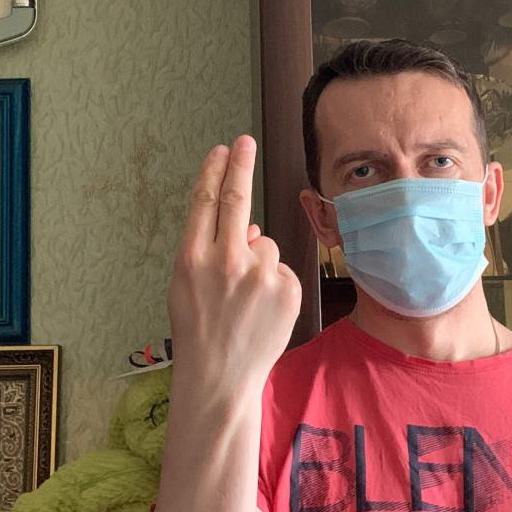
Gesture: two_up_inverted